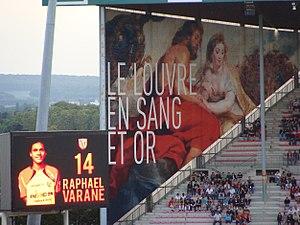
Raphaël Varane, né le 25 avril 1993 à Lille, est un footballeur international français, jouant au poste de défenseur central qui évolue actuellement en Liga au Real Madrid.